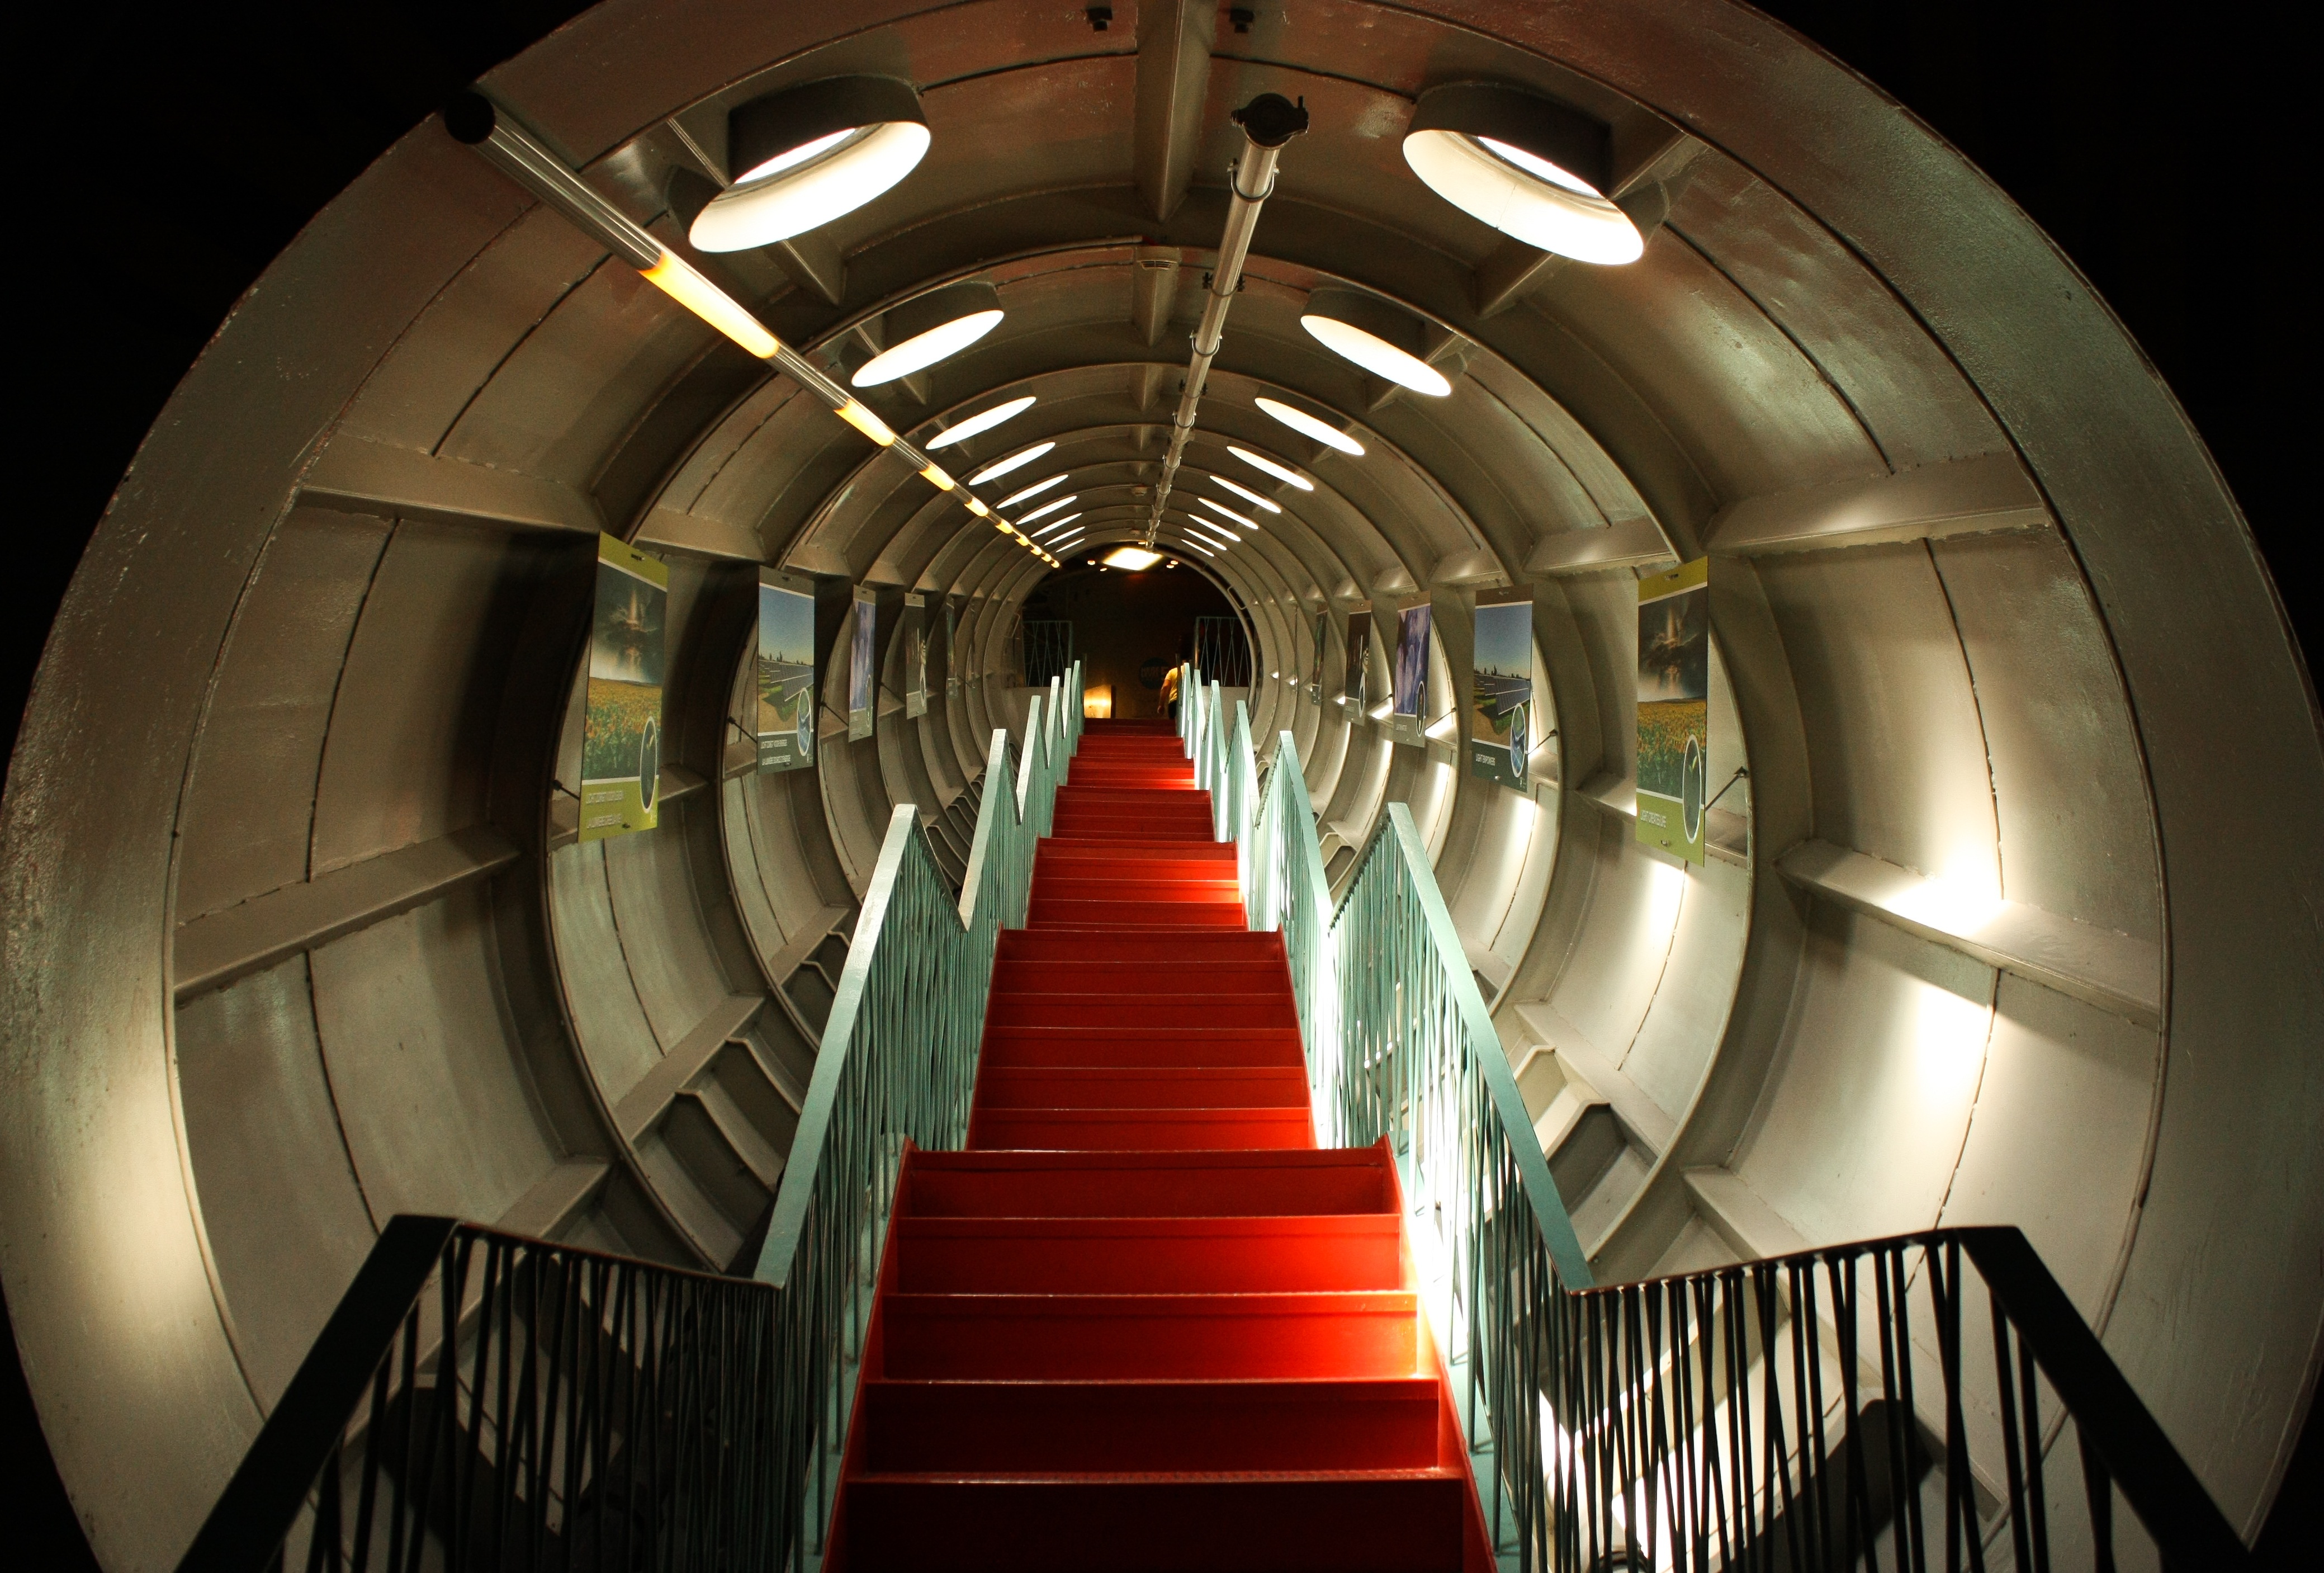
light, photography, tunnel, reflection, color, public transport, interior design, brussels, infrastructure, symmetry, snapshot, atomium, fisheye lens